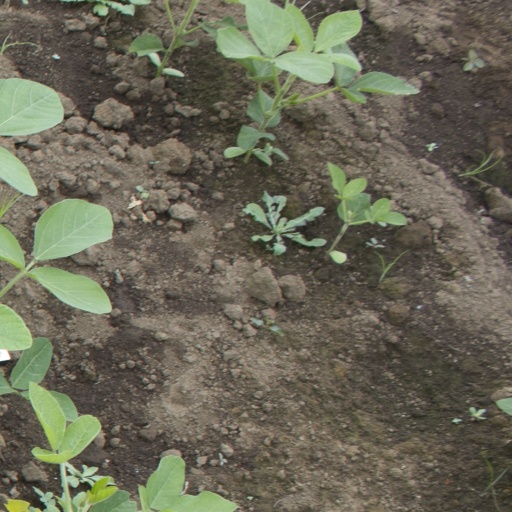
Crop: soybean